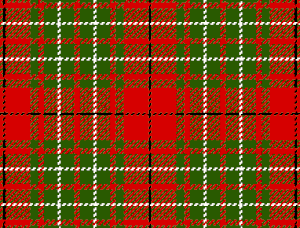
Les Comyn, Cumming ou Cumin sont un clan écossais probablement d'origine anglo-normande qui joue un grand rôle dans l'Écosse du XIIIᵉ et XIVᵉ siècle.